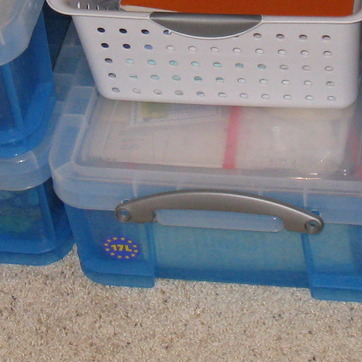
Material: plastic